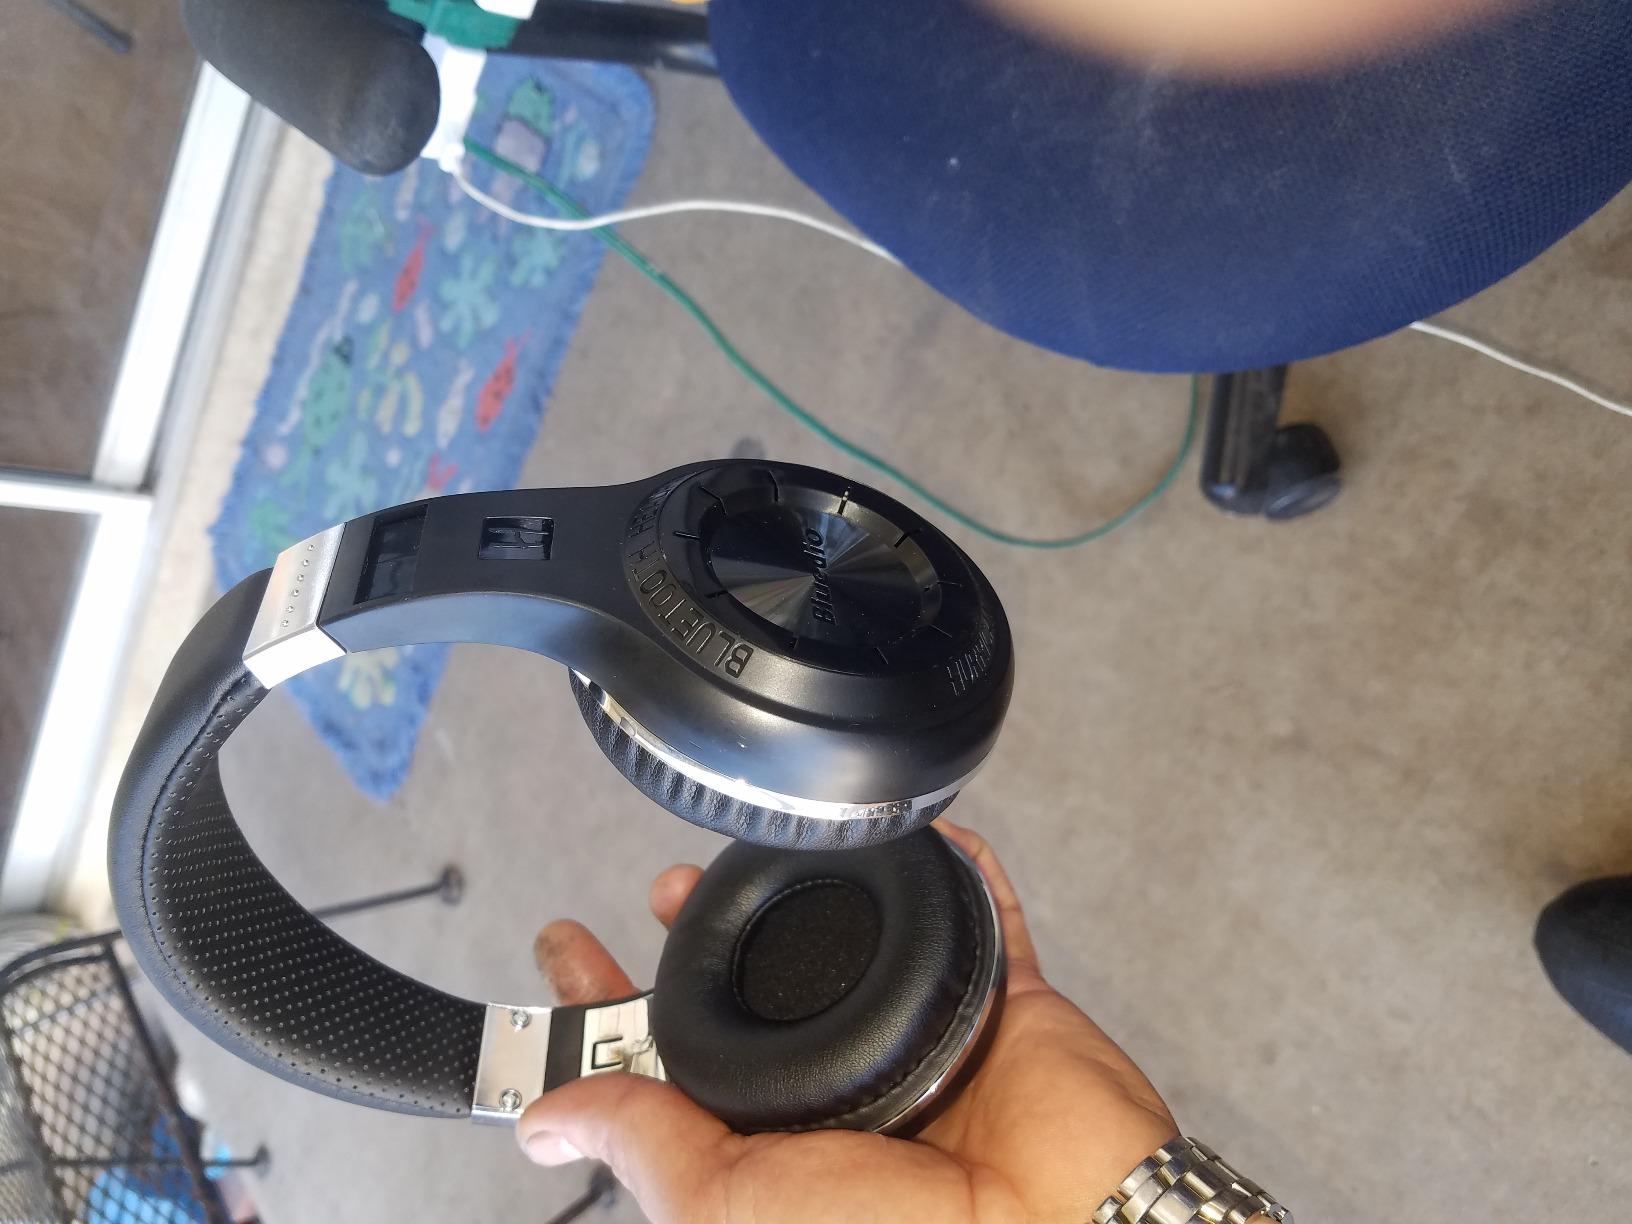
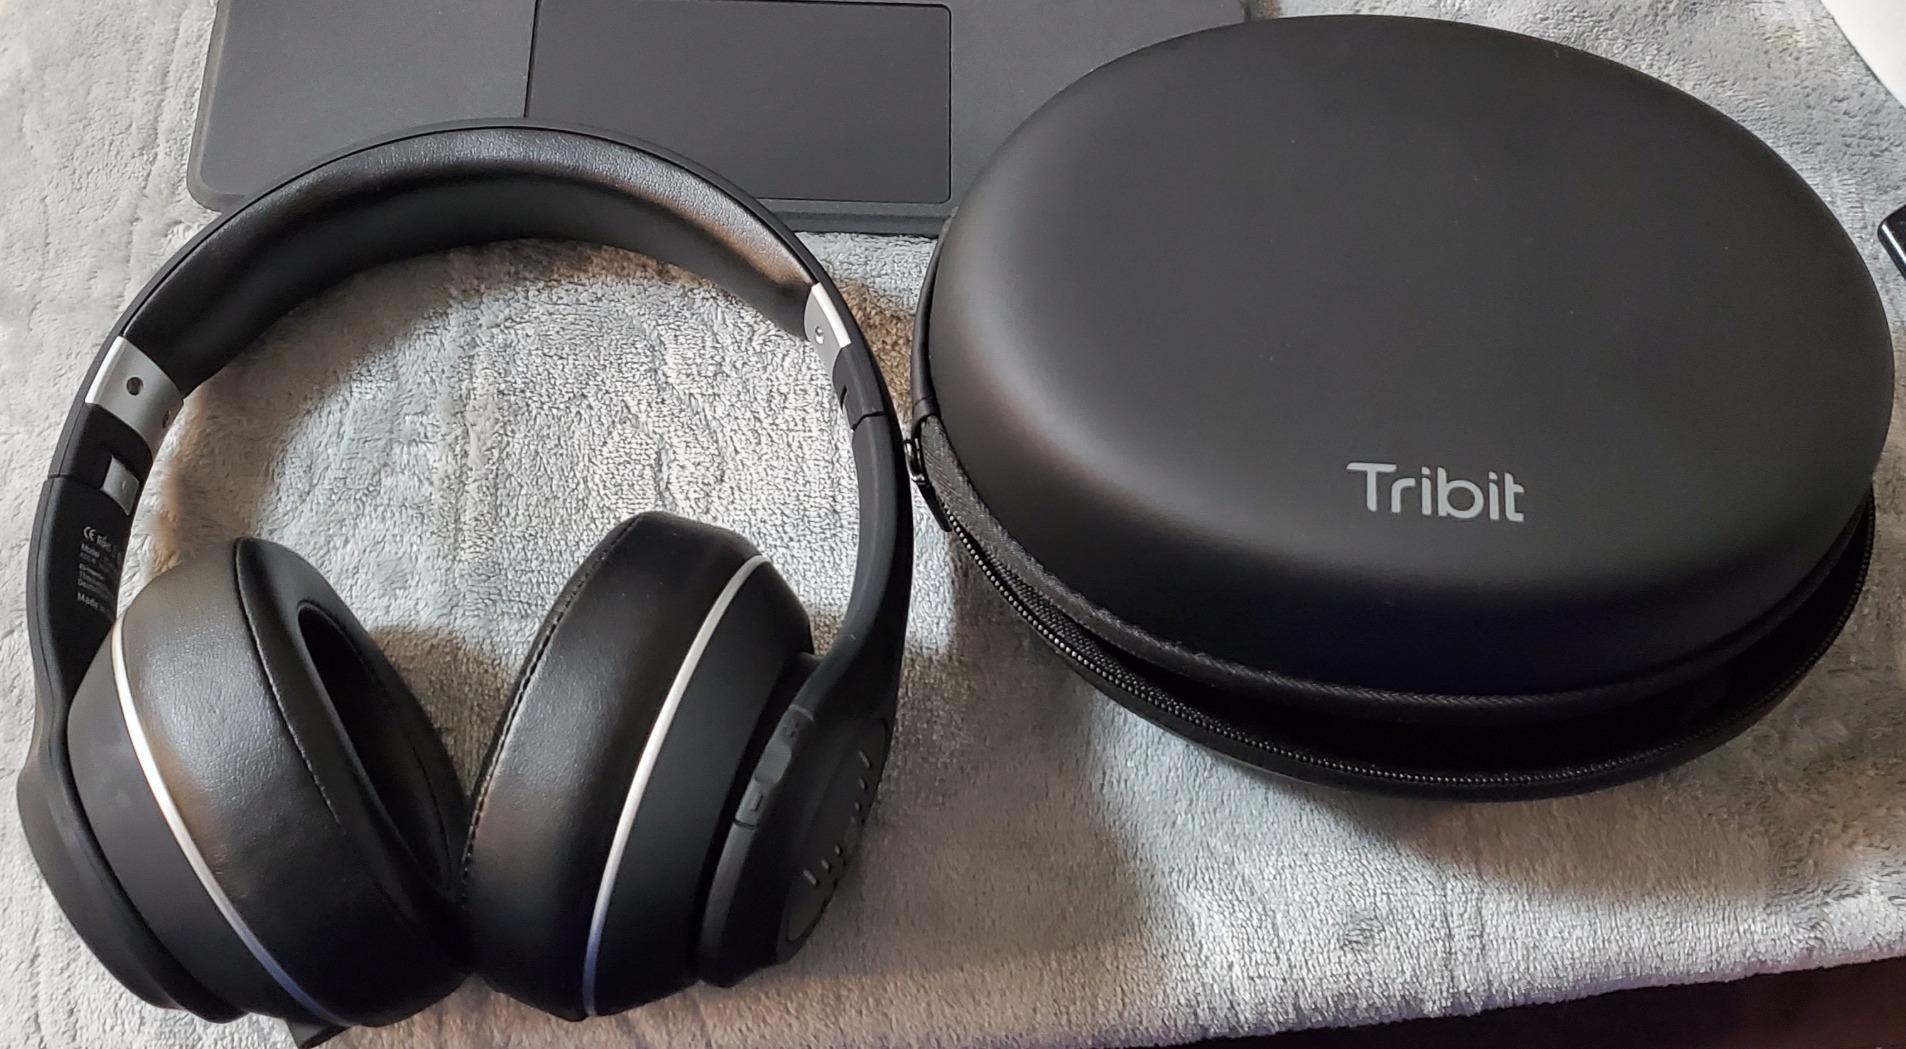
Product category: headphones
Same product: no